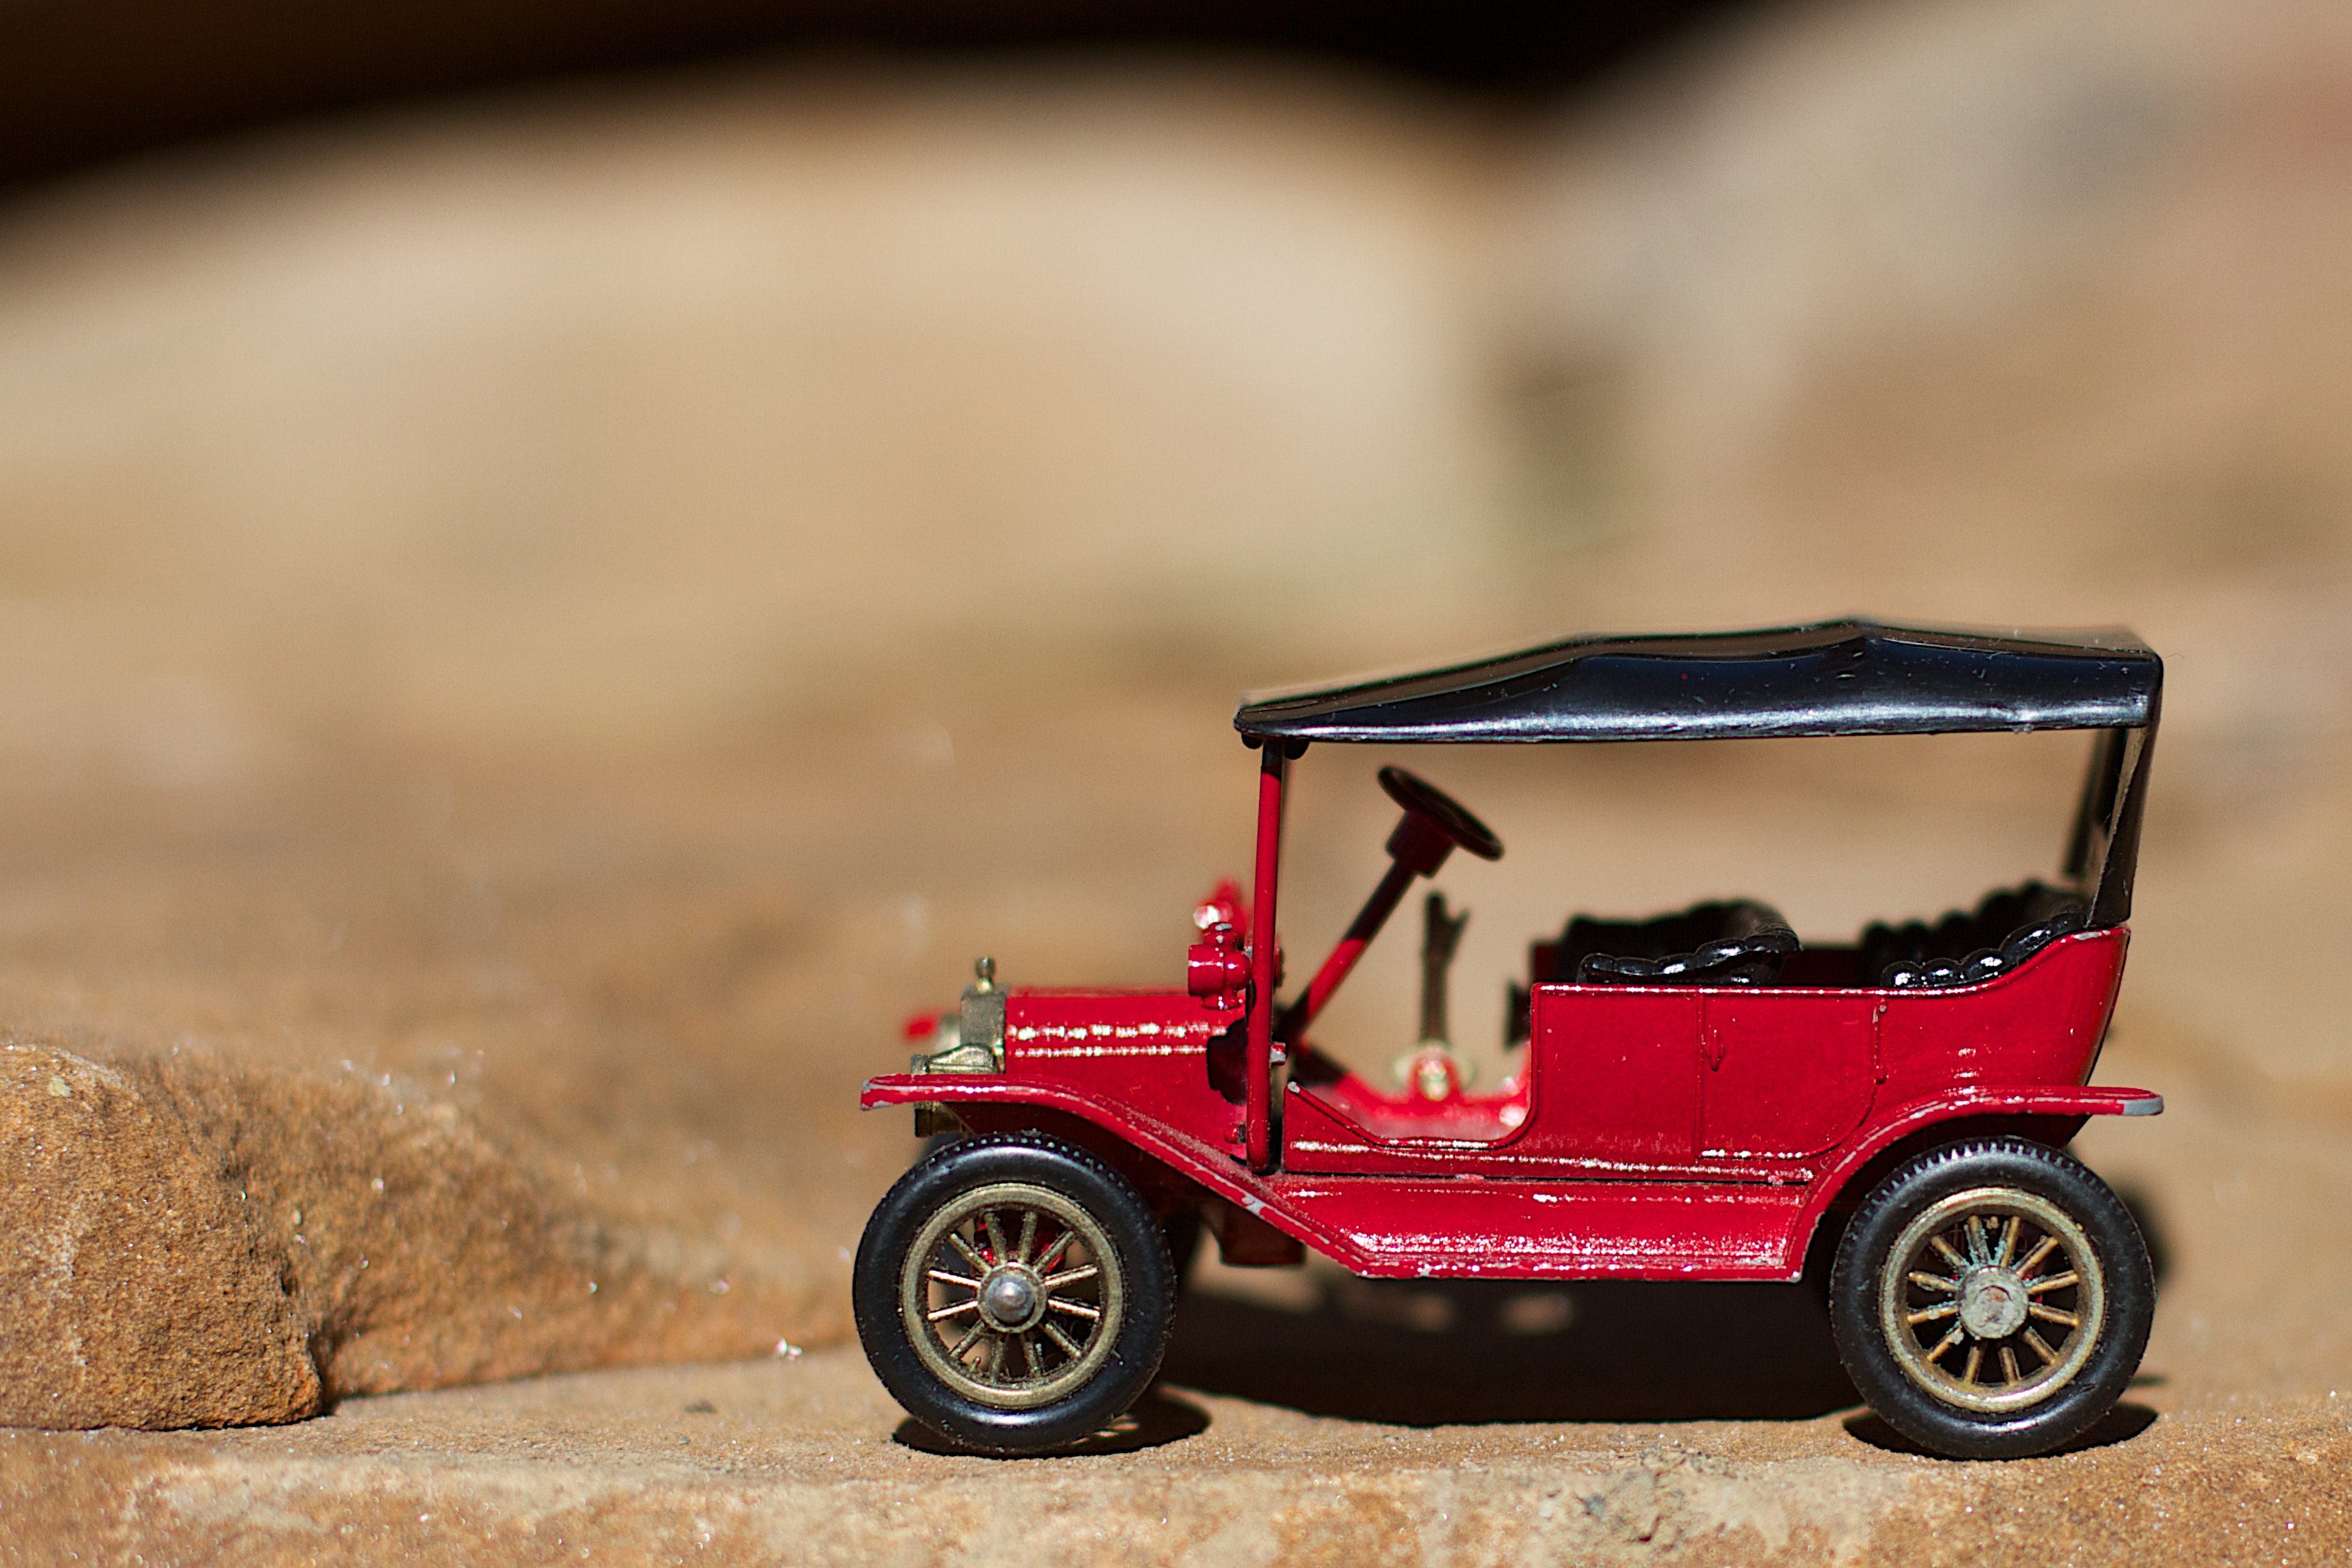
car, truck, vehicle, toy, vintage car, matchbox, model car, land vehicle, automobile make, off roading